The Bible and humor

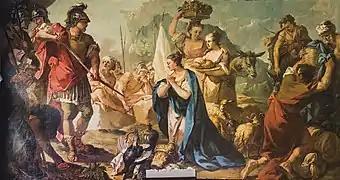
Abigail soothes David, who is angry at her husband Nabal. Giustino Menescardi, mid-18th century

According to Shutter, Nabal, a rich man who insults David, is a dark comic character similar to Squire Western in the classic comedy "Tom Jones" by Henry Fielding. "He is churlish and evil... blunt in speech, rude, and even boorish in manners... The servants of Nabal say, "He is such a son of Belial [a devil] that a man cannot speak to him!' He is fond of wine and sometimes falls asleep over his cups."